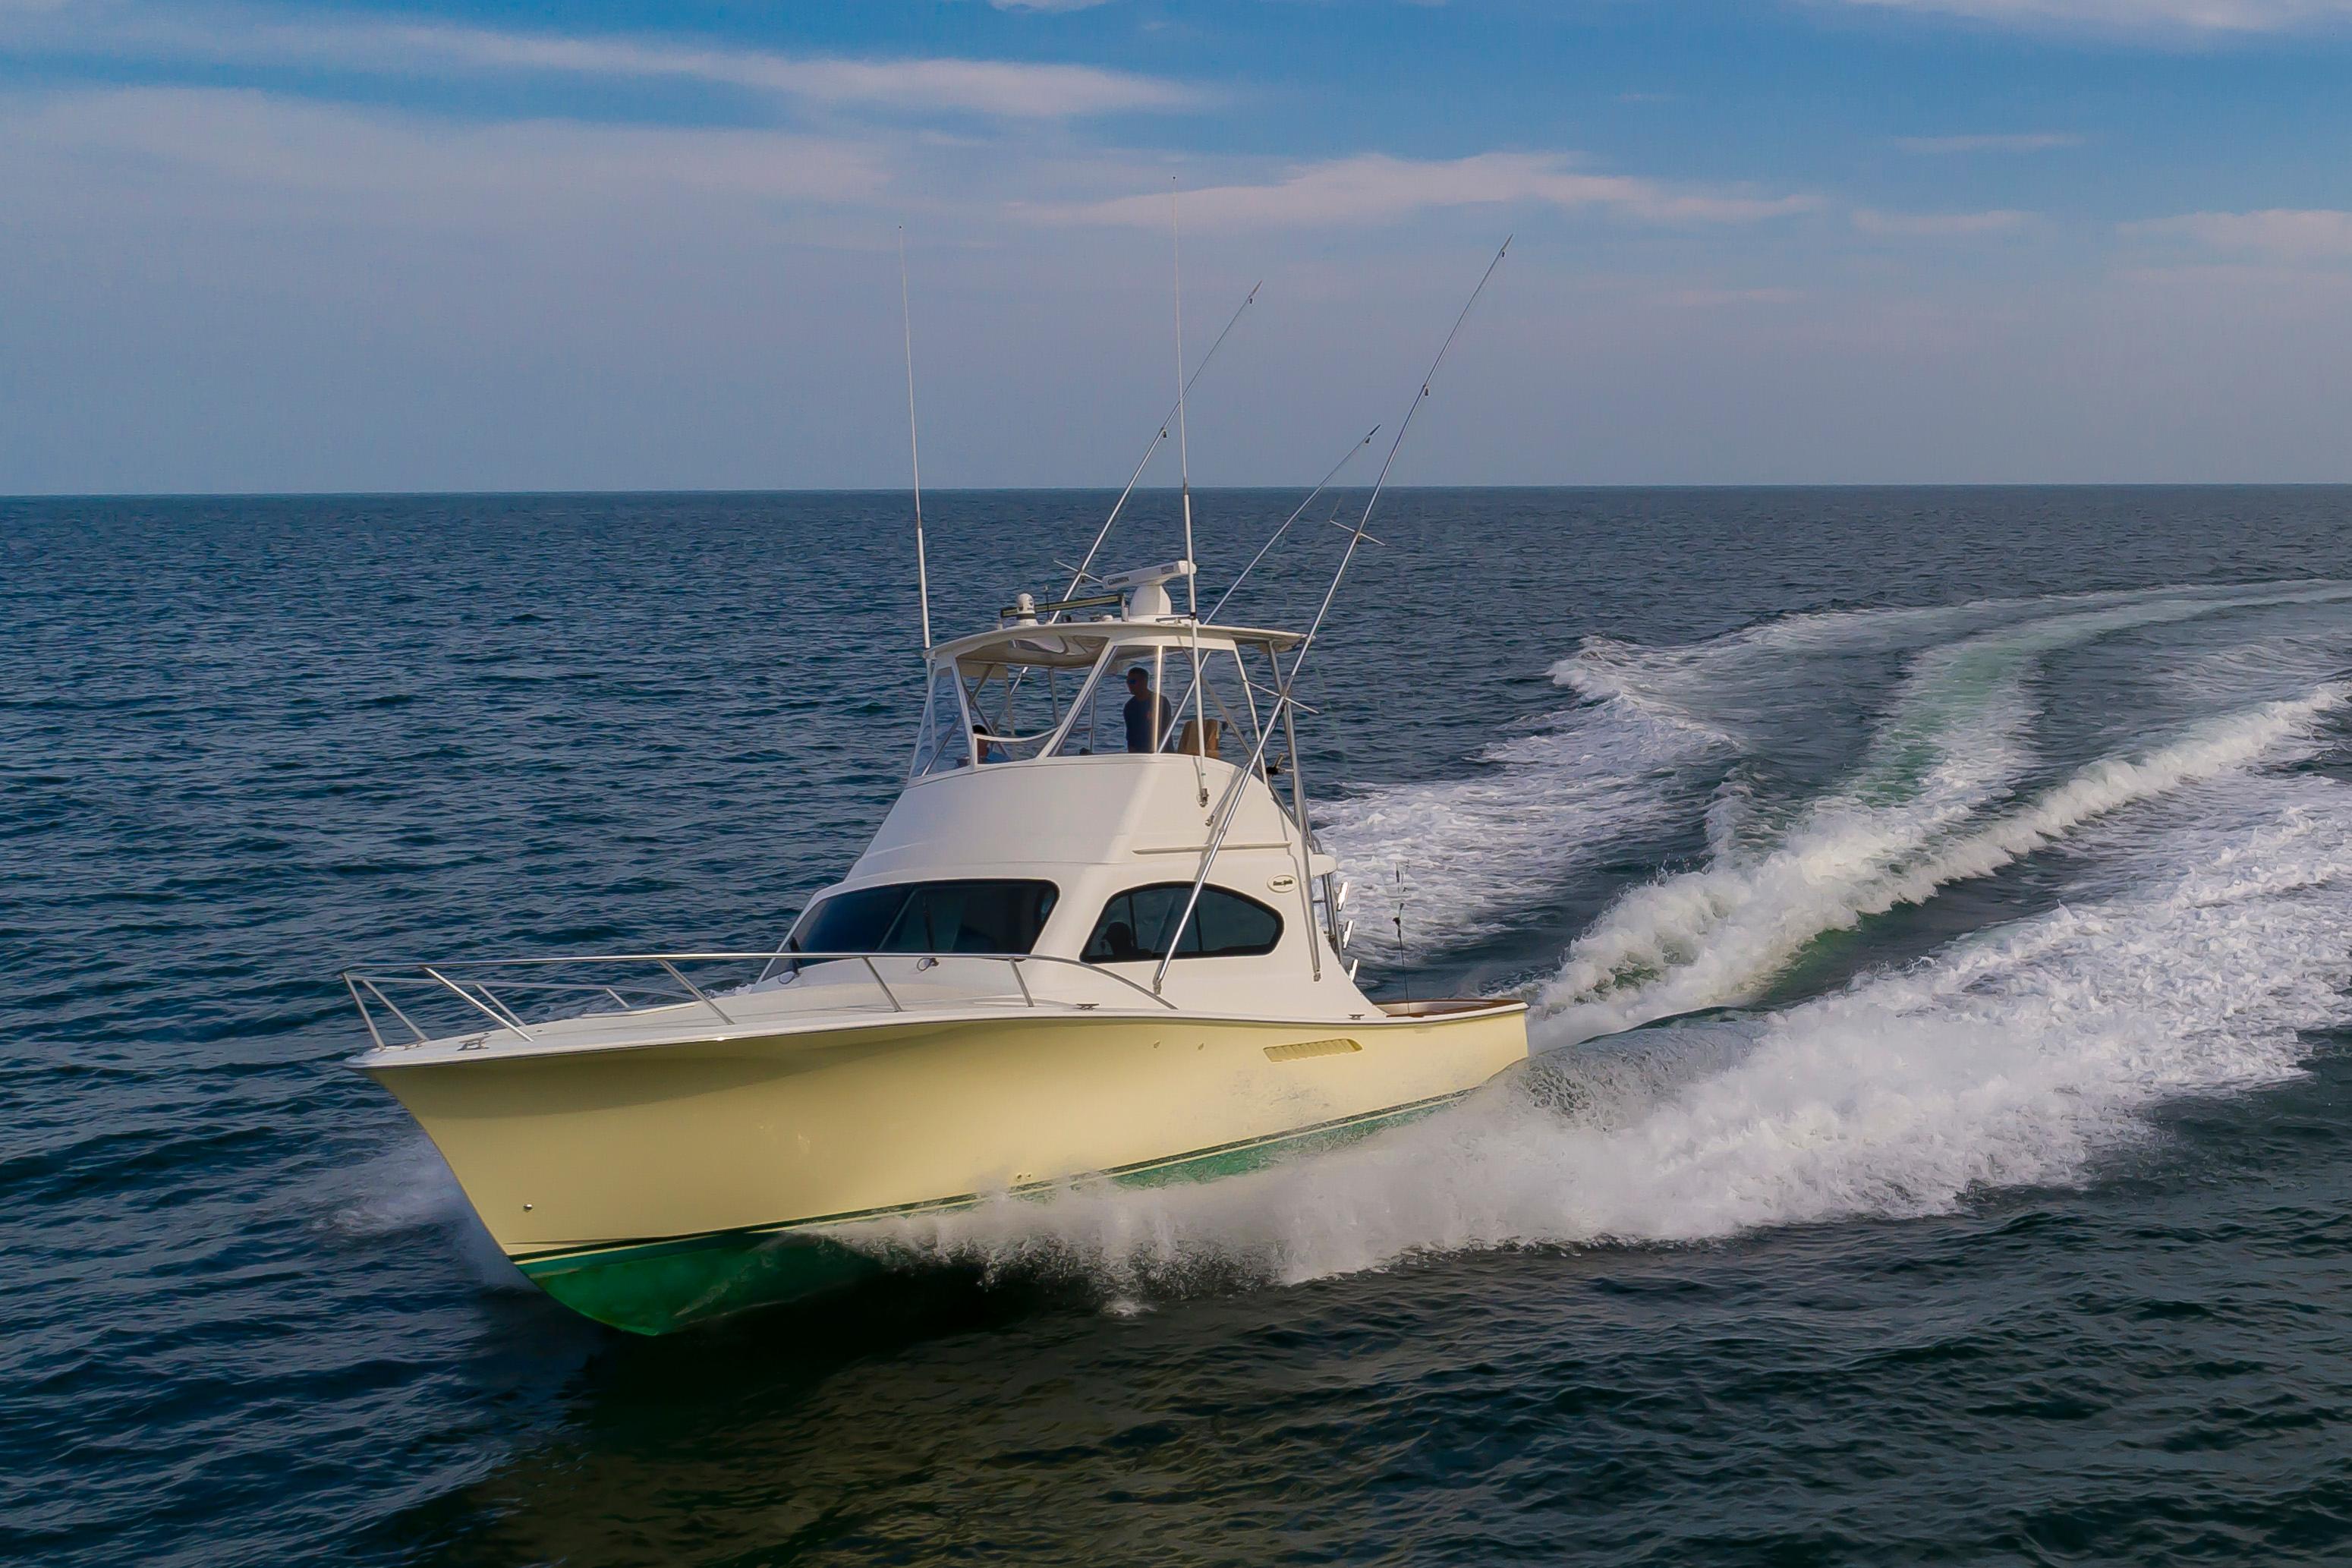
Vehicle type: Ships